Cambus O'May railway station

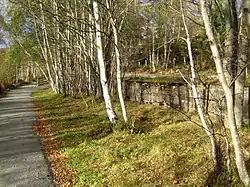
Loading dock to the east of the station site.

The station was opened as a basic halt in 1876 on the Deeside Railway by the Aboyne and Braemar Railway, the station building with its waiting room and ticket office was added at a later date. Closure to passengers took place on 28 February 1966 at which time the station was once again designated a halt.